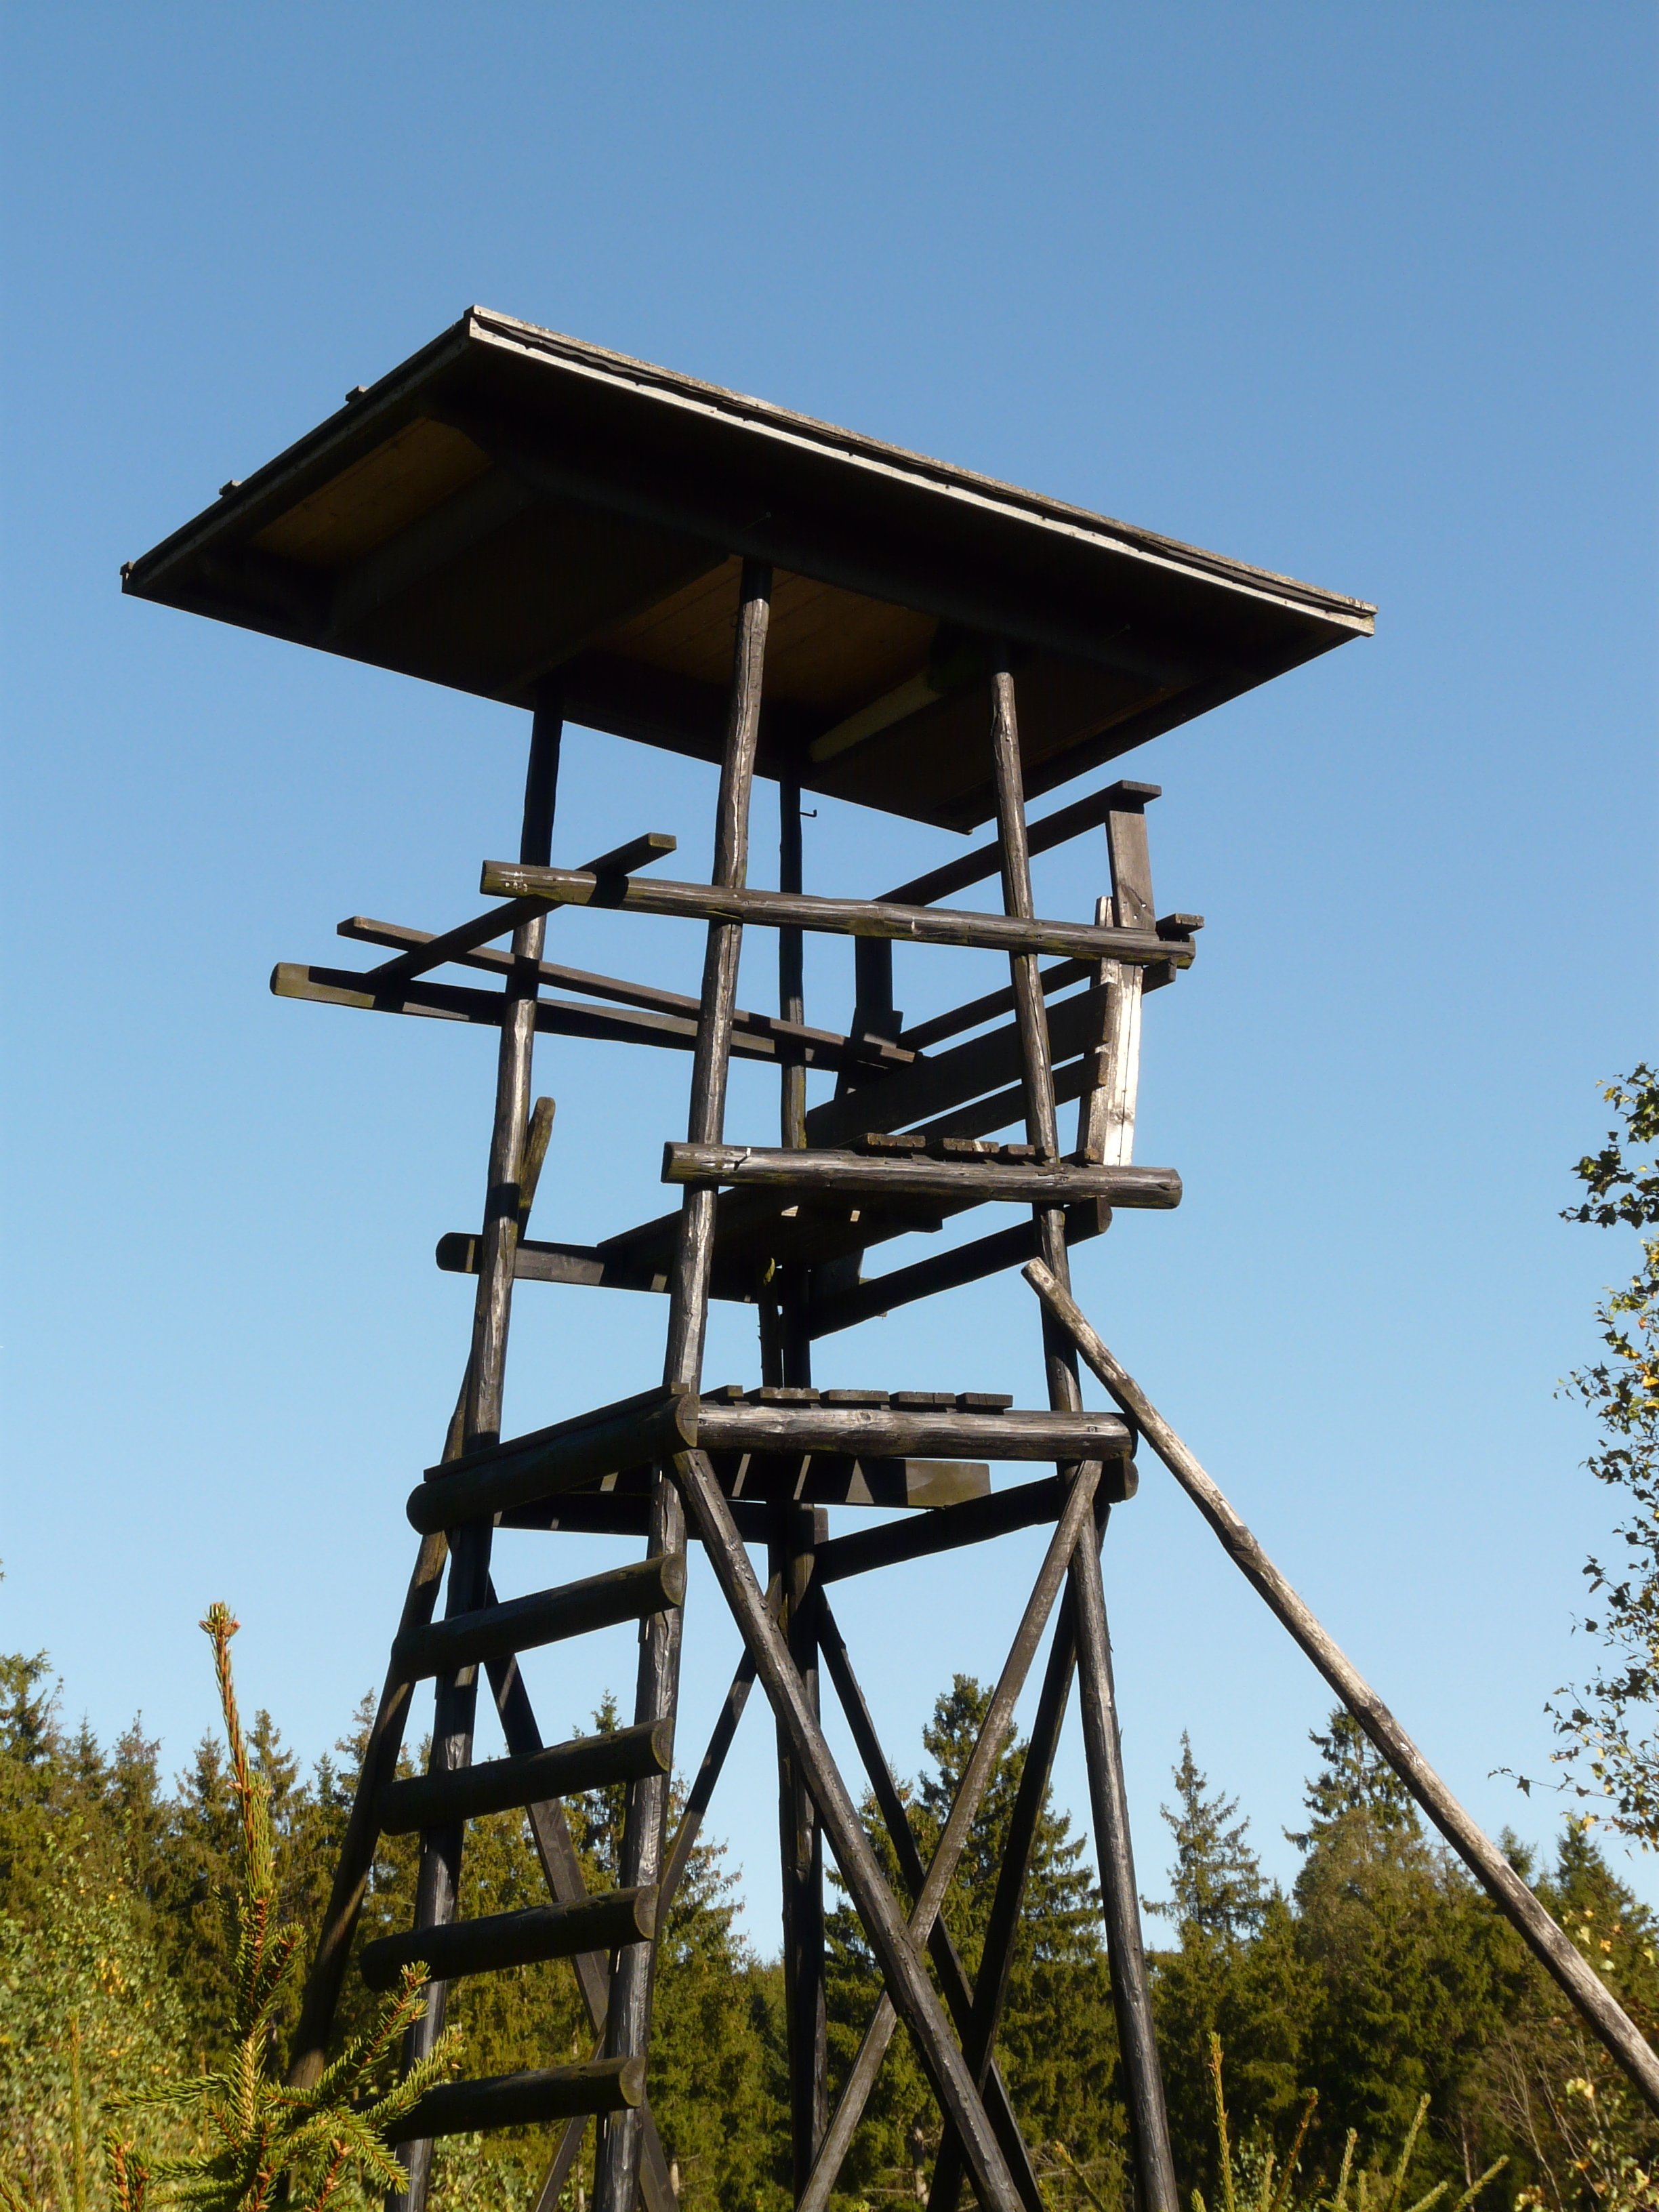
tower, perch, shoot, hunt, hunting, observation tower, hunter was, hunter seat, wooden tower